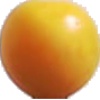
Label: Cherry Wax Yellow 1